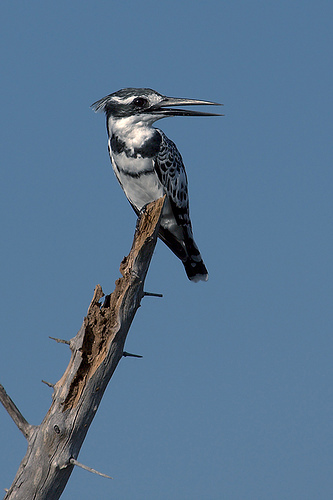
a small bird with a black and white head and nape, with white and black covering the rest of its body
this is a black and white bird with a large black pointy beak.
a black and white bird with a long point bill.
a medium sized bird with a very distinctive long slender black bill, white and black striped belly and head, and mostly black wings.
a small bird with gray and black feathers and a long beak.
this bird has wings that are black and has a large bill
this bird is black and white and has a long, pointy beak.
a small black and white bird, with a very long sharp bill.
the crown of the bird has a distinctive pattern that is comprised of white and black colors.
the bird is small with a long beak that is black.
Species: Pied Kingfisher